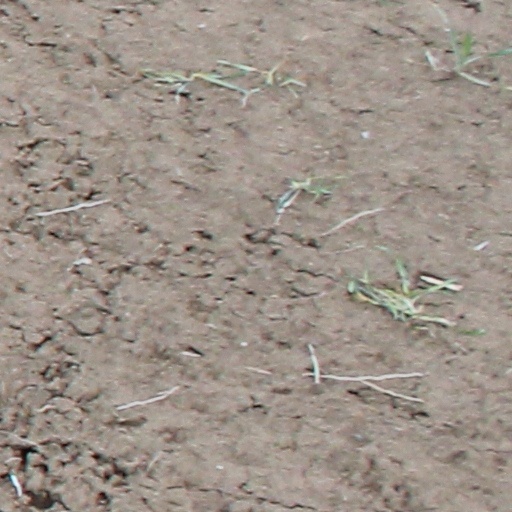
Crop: wheat